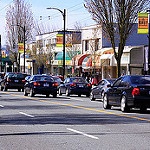
Scene: Outdoor